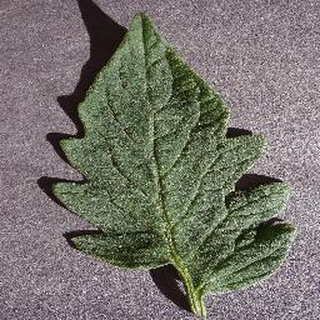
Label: healthy_tomato